East Creech

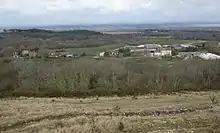
East Creech near Wareham

East Creech is a hamlet in the parish of Church Knowle in the county of Dorset, England.